St. Mary's Cathedral, Fürstenwalde

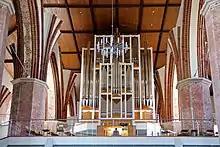
Newly installed Schuke organ

A full-scale reconstruction of the exterior of the cathedral had been completed by 1995, but the interior was redesigned in a postmodern style in order to commemorate the cathedral's destruction and to accommodate a new parish centre as well as other facilities. Steel-framed glass walls separate the newly created rooms underneath the organ gallery from the nave of the cathedral.